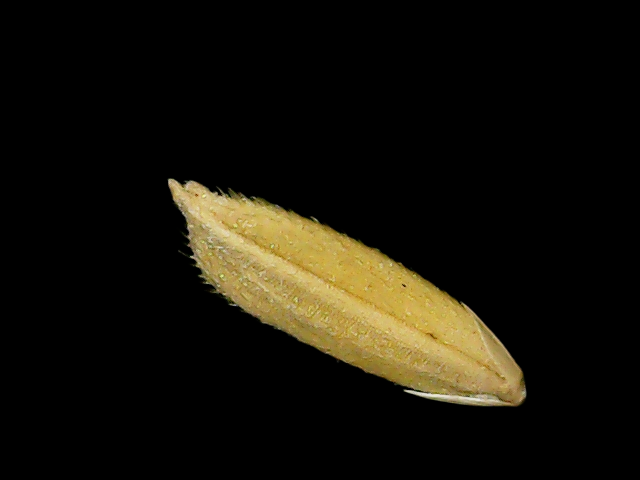
Rice variety: Binadhan17